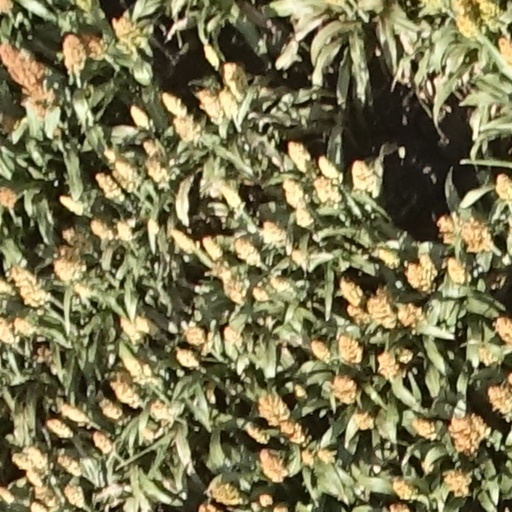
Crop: sorghum